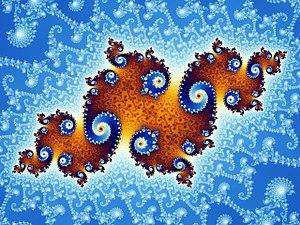
En mathématiques, l'ensemble de Mandelbrot est une fractale définie comme l'ensemble des points c du plan complexe pour lesquels la suite de nombres complexes définie par récurrence par :